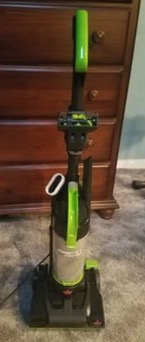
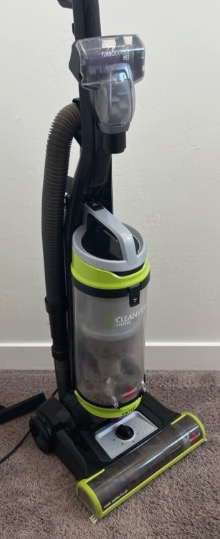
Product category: items_vacuum
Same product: no